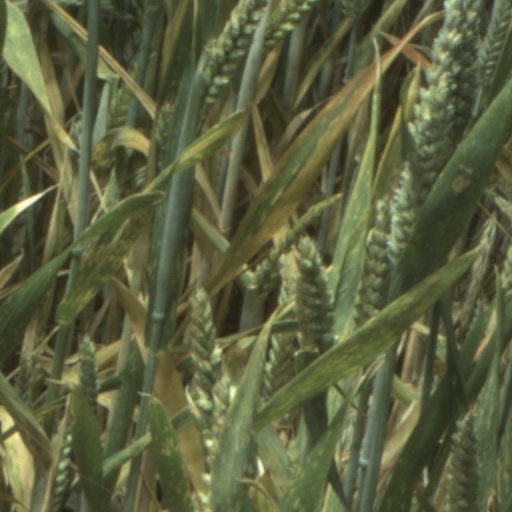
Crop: wheat